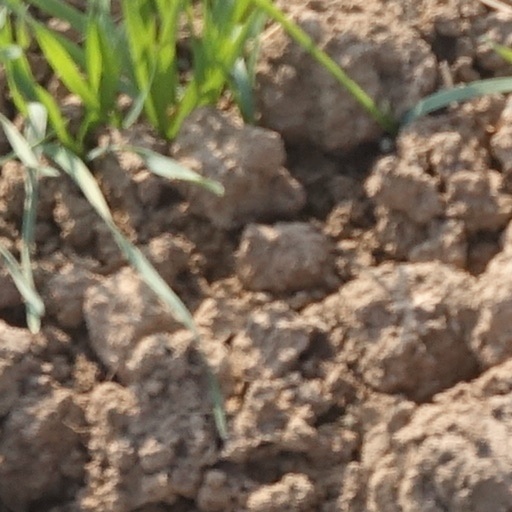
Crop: wheat